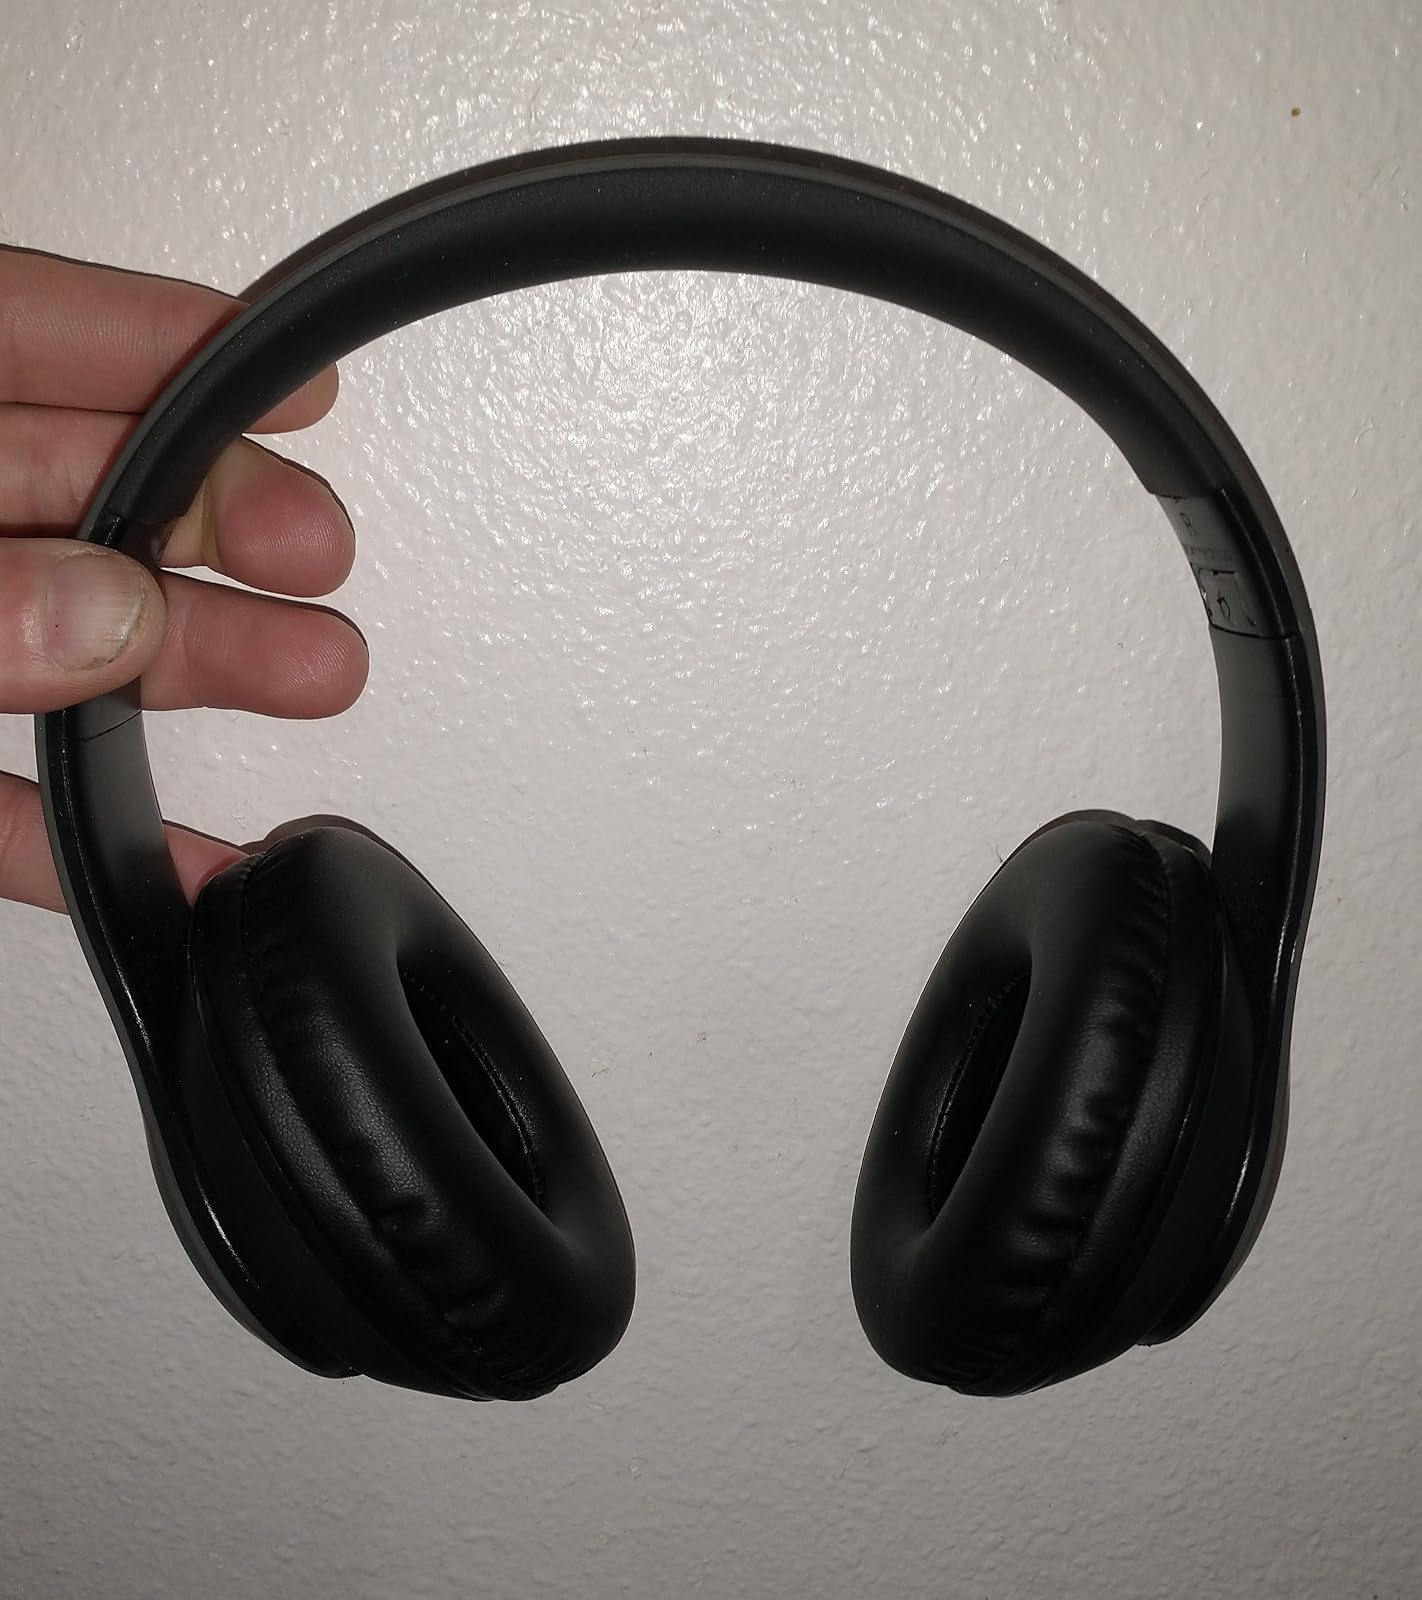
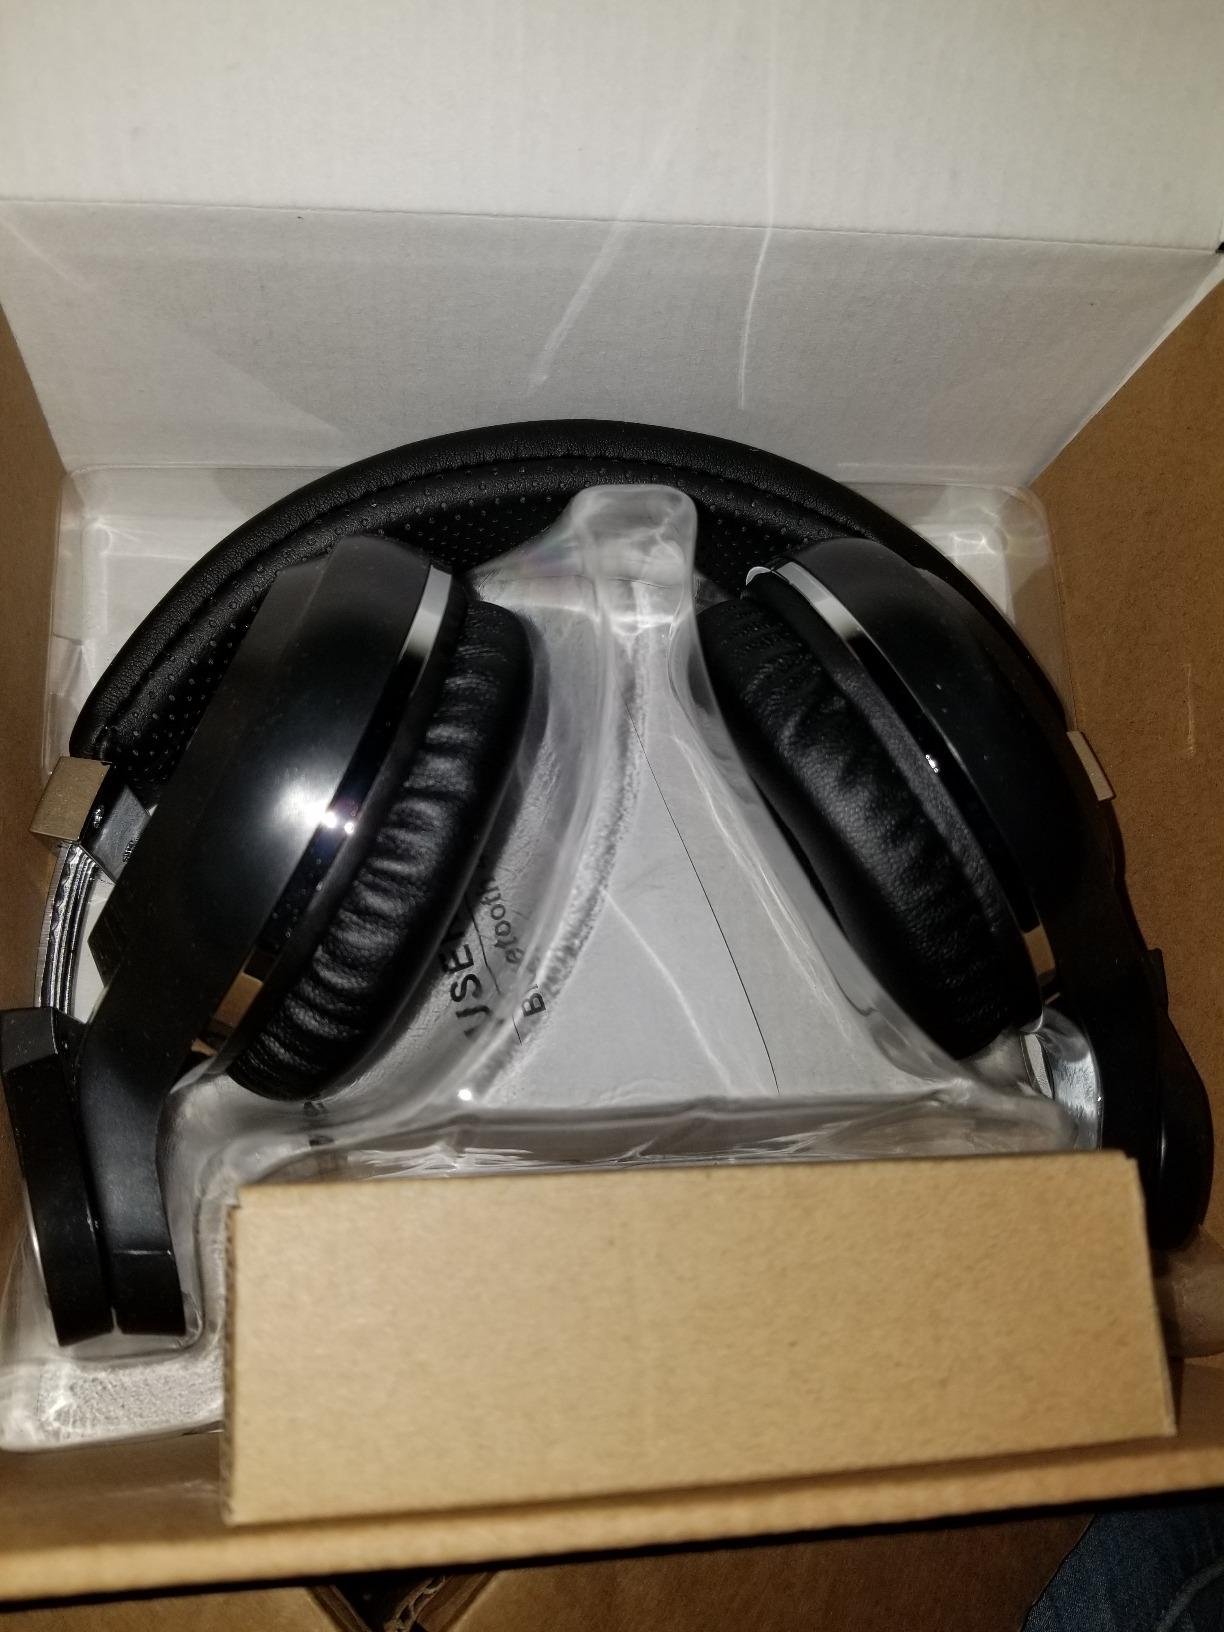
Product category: headphones
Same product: no